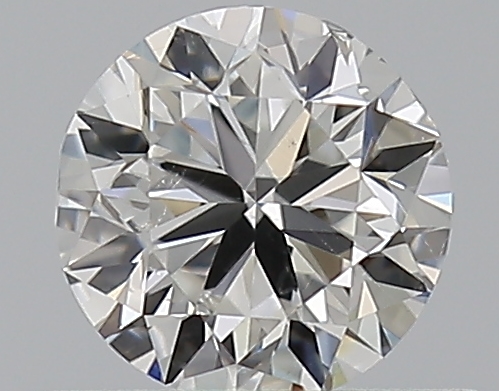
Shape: round
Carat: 0.5
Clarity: SI1
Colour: H
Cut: GD
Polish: EX
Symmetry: GD
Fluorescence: N
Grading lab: GIA
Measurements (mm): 4.85 x 4.9 x 3.15